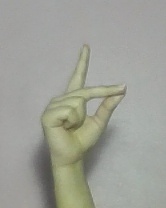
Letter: ta